Wausau, Wisconsin

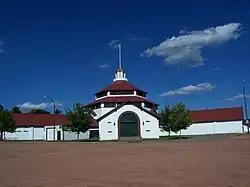
The Marathon County Fairgrounds are listed on the National Register of Historic Places.

The city's 37 city parks, which total , are maintained by the Wausau and Marathon County Parks, Recreation, and Forestry Department.